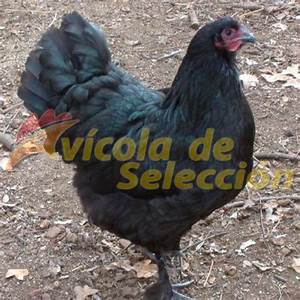
Label: chicken